Who's That Girl (1987 film)

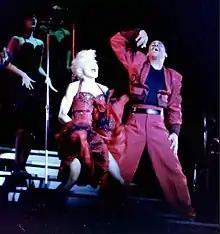
Madonna performing the film's title track during the Who's That Girl World Tour.

The film was released on August 7, 1987, in the United States to 944 theatres. Warner Bros. did not arrange for an advance screening because it believed that Madonna's appeal would draw moviegoers to come to the film. A pre-release celebration was held on August 6, 1987, at Times Square in New York, where Madonna arrived to promote the film. A crowd of almost 10,000 people assembled to watch Madonna. As an introduction to the day, the radio jockeys from New York's WHTZ radio station played Madonna's popular songs in the Square atop a platform created for the event. The police closed off 43rd and 44th streets, but allowing the traffic to pass through Broadway and Seventh Avenue of Manhattan. Although she was late by about an hour, the crowd number continued increasing. Joseph A. Cincotti from "The New York Times" noted that most of the crowd were in their late teenage years and early 20s. Some held up signs and photographs but he noticed the Madonna wannabes were absent, the adolescent girls who had imitated Madonna's early lace-and-leather look. This was a result of Madonna's more mature image from "True Blue".